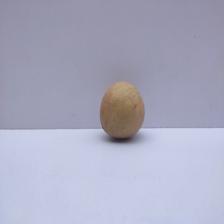
Size: Medium